Japanese calligraphy

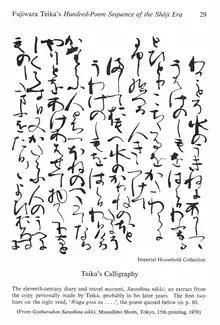
A page of calligraphy of a work called the Sarashina nikki (a travel diary by Sugawara no Takasue no musume that Fujiwara no Teika copied in his later years).

The ascension of Minamoto no Yoritomo to the title of "shōgun", following the Hōgen and Heiji rebellions, and the victory of the Minamoto clan over the Taira, marked the beginning of the Kamakura period (AD 1185–1333), but not quite yet to a return to peace and tranquility. The era is sometimes called "the age of the warriors" and a broad transition from court influences to a leading role of the military establishment pervaded the culture. It is also, however, a time when exchanges with China of the Song dynasty continued and Buddhism greatly flourished. Zen monks such as Shunjo studied in China and the copybooks that he brought with him are considered highly influential for the "karayō" tradition of the time, expressing a clear kaisho style. But this was not the only example, indeed a succession of Chinese monks were naturalized at that time, encouraged by regent Hōjō Tokiyori. Rankei Doryū founded the Kenchō-ji temple in Kamakura and many of his works have been preserved. However, with the rise of the Rinzai school of Zen Buddhism a less technical style appeared, representative of Zen attitudes and exemplified in the works of Musō Soseki who wrote in a refined sosho style, or Shūhō Myōcho (1282–1337; better known as Daito Kokushi), the founder of Daitoku-ji in Kyoto, who had not traveled to China to study. In terms of "wayō" style, the works of Fujiwara no Shunzei and Fujiwara no Teika are considered outstanding examples of the late Heian and early Kamakura.